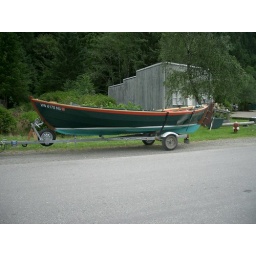
wooden sailboat in zeballos